Nicaragua

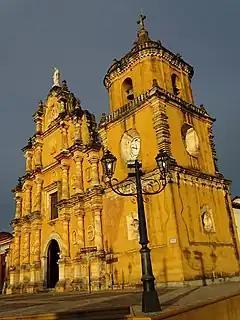
The Colonial city of León

Paleo-Indians first inhabited what is now known as Nicaragua as far back as 12,000 BCE. In later pre-Columbian times, Nicaragua's indigenous people were part of the Intermediate Area, between the Mesoamerican and Andean cultural regions, and within the influence of the Isthmo-Colombian Area. Nicaragua's central region and its Caribbean coast were inhabited by Macro-Chibchan language ethnic groups such as the Miskito, Rama, Mayangna, and Matagalpas. They had coalesced in Central America and migrated both to and from present-day northern Colombia and nearby areas. Their food came primarily from hunting and gathering, but also fishing and slash-and-burn agriculture.